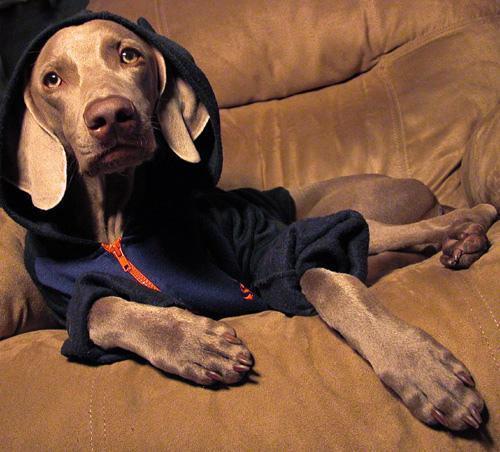
Weimaraner